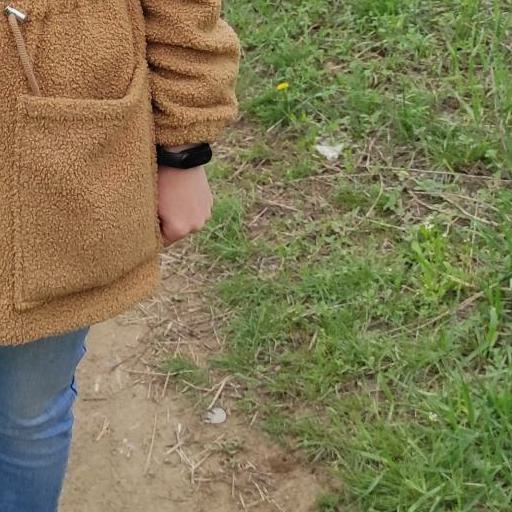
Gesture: no_gesture